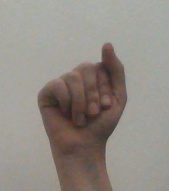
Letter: saad